Clement Freud

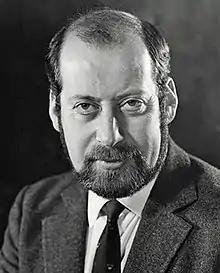
Freud in 1970

Sir Clement Raphael Freud (24 April 1924 – 15 April 2009) was a British broadcaster, writer, politician and chef. The son of Ernst L. Freud and grandson of Sigmund Freud, Clement moved to the United Kingdom from Nazi Germany as a child and later worked as a prominent chef and food writer.